Sky position (RA, Dec in degrees): 204.119, 2.173
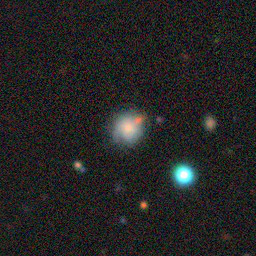
Galaxy morphology: Round Smooth Galaxies